Syndicate–2

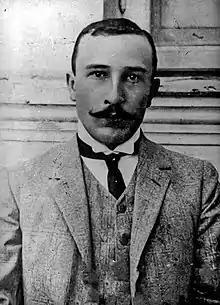
Boris Savinkov

The interest of the famous terrorist Boris Savinkov to participate in underground anti–Soviet activities prompted the extraordinary commissioners to develop a plan to involve him in such activities under the supervision of special services, in order to eliminate the entire underground network. Such a plan was developed in the Counterintelligence Department of the State Political Administration under the People's Commissariat of Internal Affairs of the Russian Socialist Federative Soviet Republic, created in 1922. On May 12, 1922, a circular letter "On the Savinkov's Organization" was issued (it was published on the fourth day of the department's existence and became the first circular letter published). This letter addressed the issue of a new method of counterintelligence work – the creation of legendary organizations. Operation Syndicate–2 was carried out in parallel with a similar Operation Trust, aimed at liquidating the monarchist underground. Operation Syndicate–2 involved the head of the Counterintelligence Division Artur Artuzov, Deputy Chief Roman Pilar, Assistant Chief Sergei Puzitskiy and the personnel of the 6th Division of the Counterintelligence Division: Chief Ignatiy Sosnovskiy, Assistant Chief Nikolai Demidenko, secret officer Andrey Fedorov, authorized Grigory Syroezhkin, Semyon Gendin, Assistant to the Authorized Counterintelligence Department of the Plenipotentiary Representation of the State Political Administration for the Western Territory, Jan Krikman.